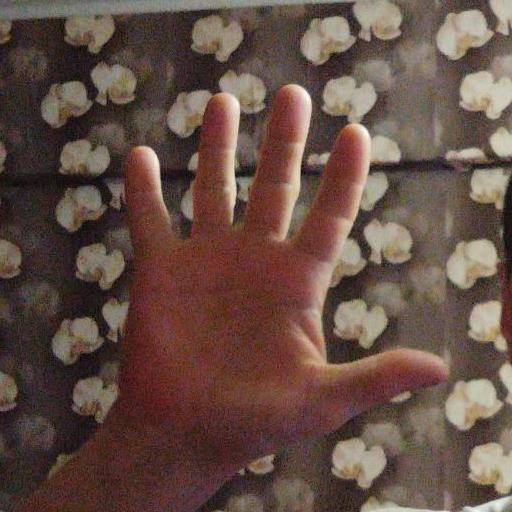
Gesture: palm